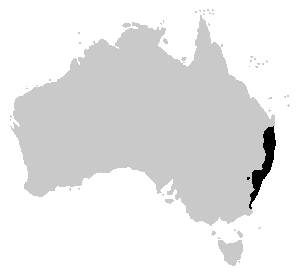
Litoria dentata est une espèce d'amphibiens de la famille des Pelodryadidae.